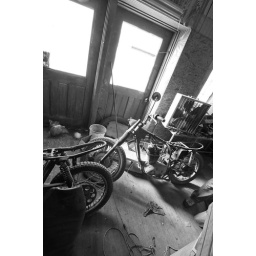
bike by the door